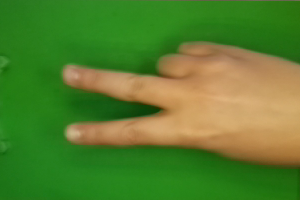
Label: scissors